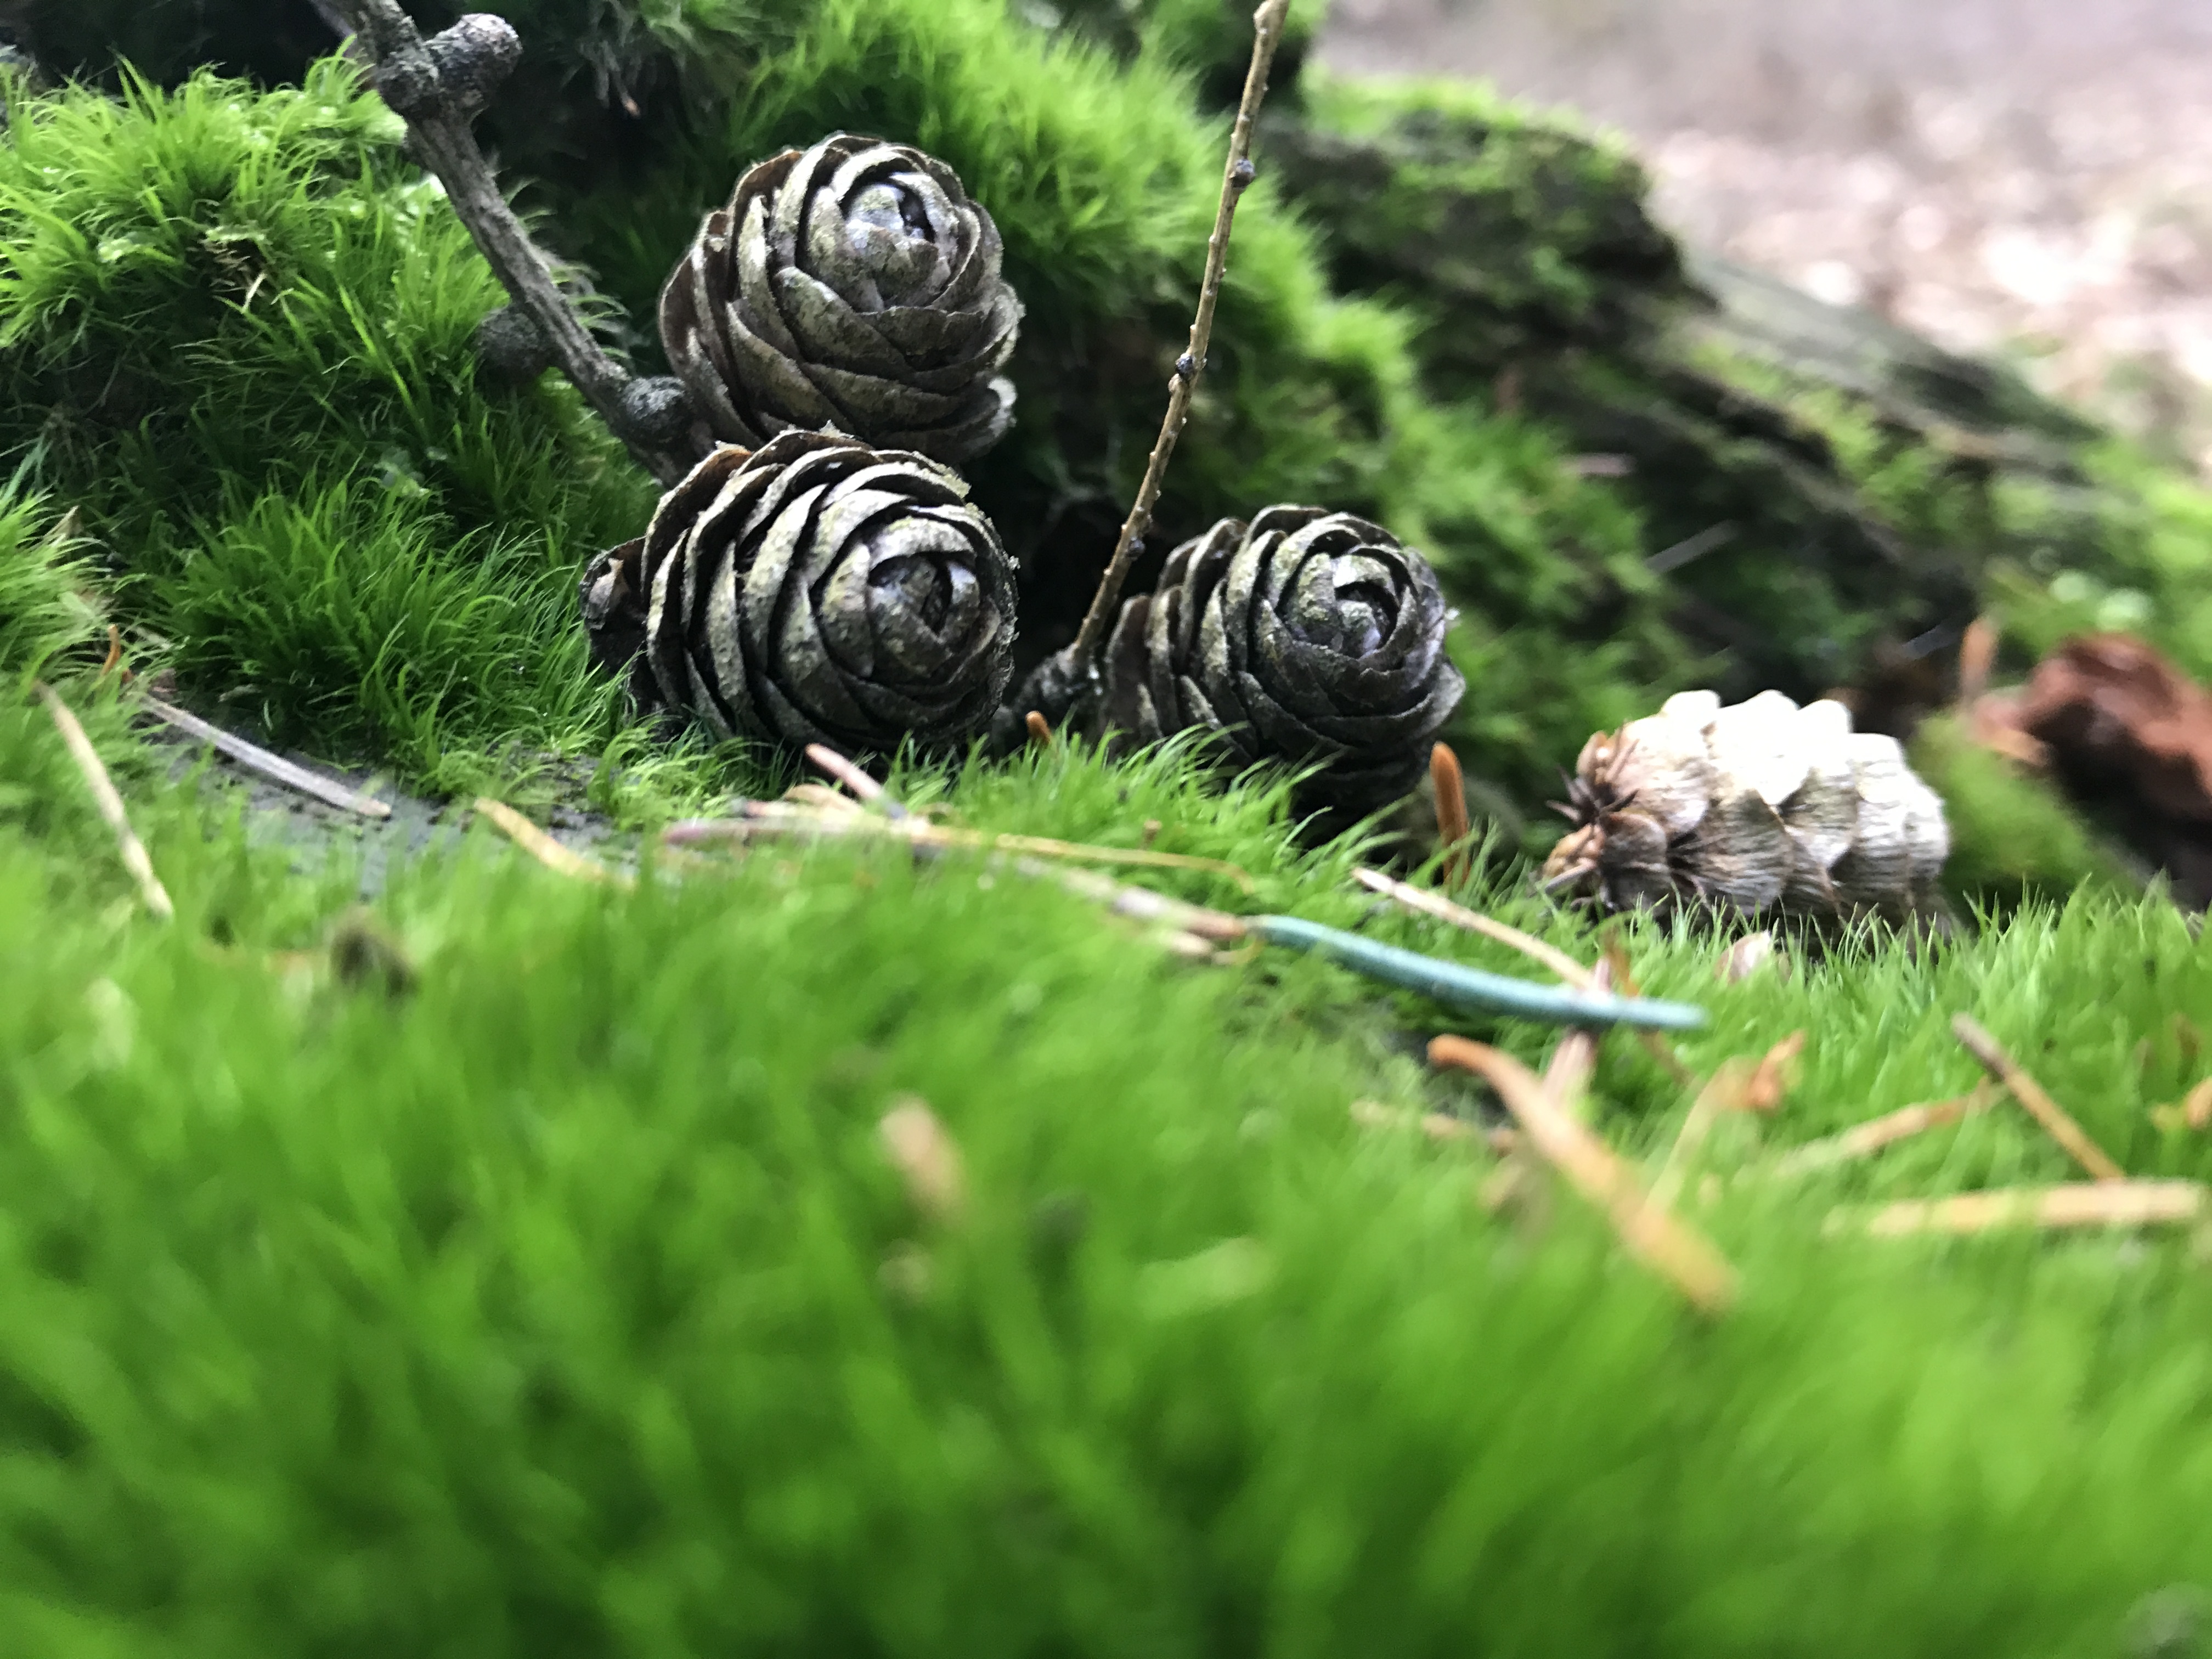
green, vegetation, conifer cone, grass, plant, terrestrial plant, conifer, tree, pine family, vascular plant, larch, evergreen, pine, natural material